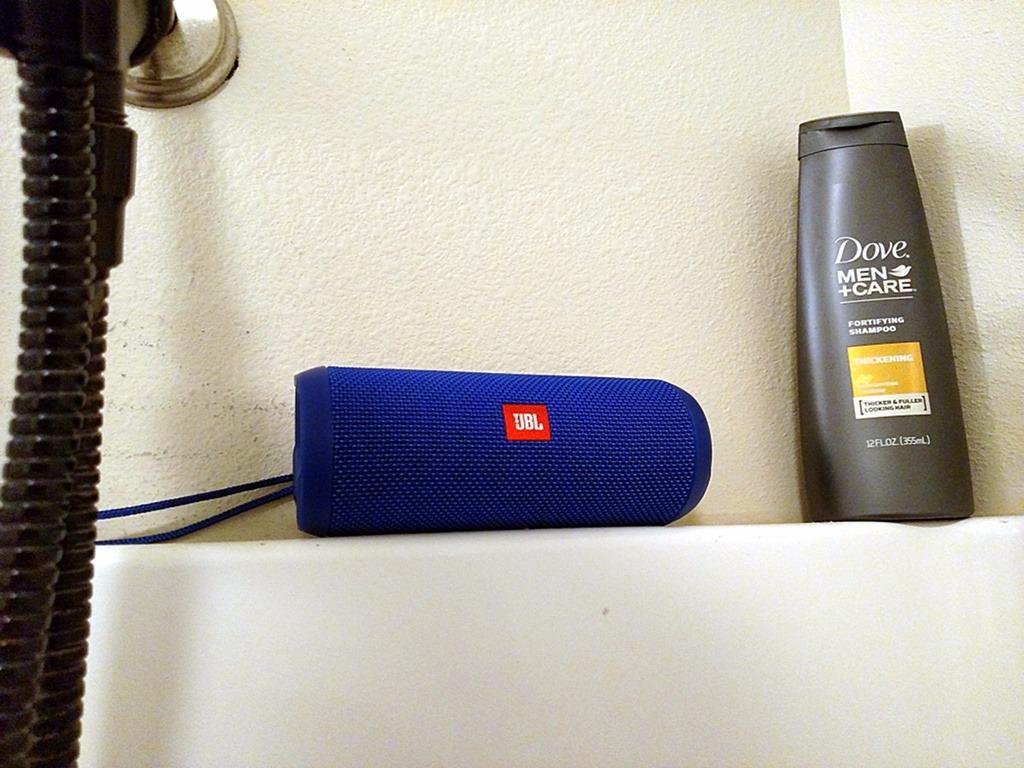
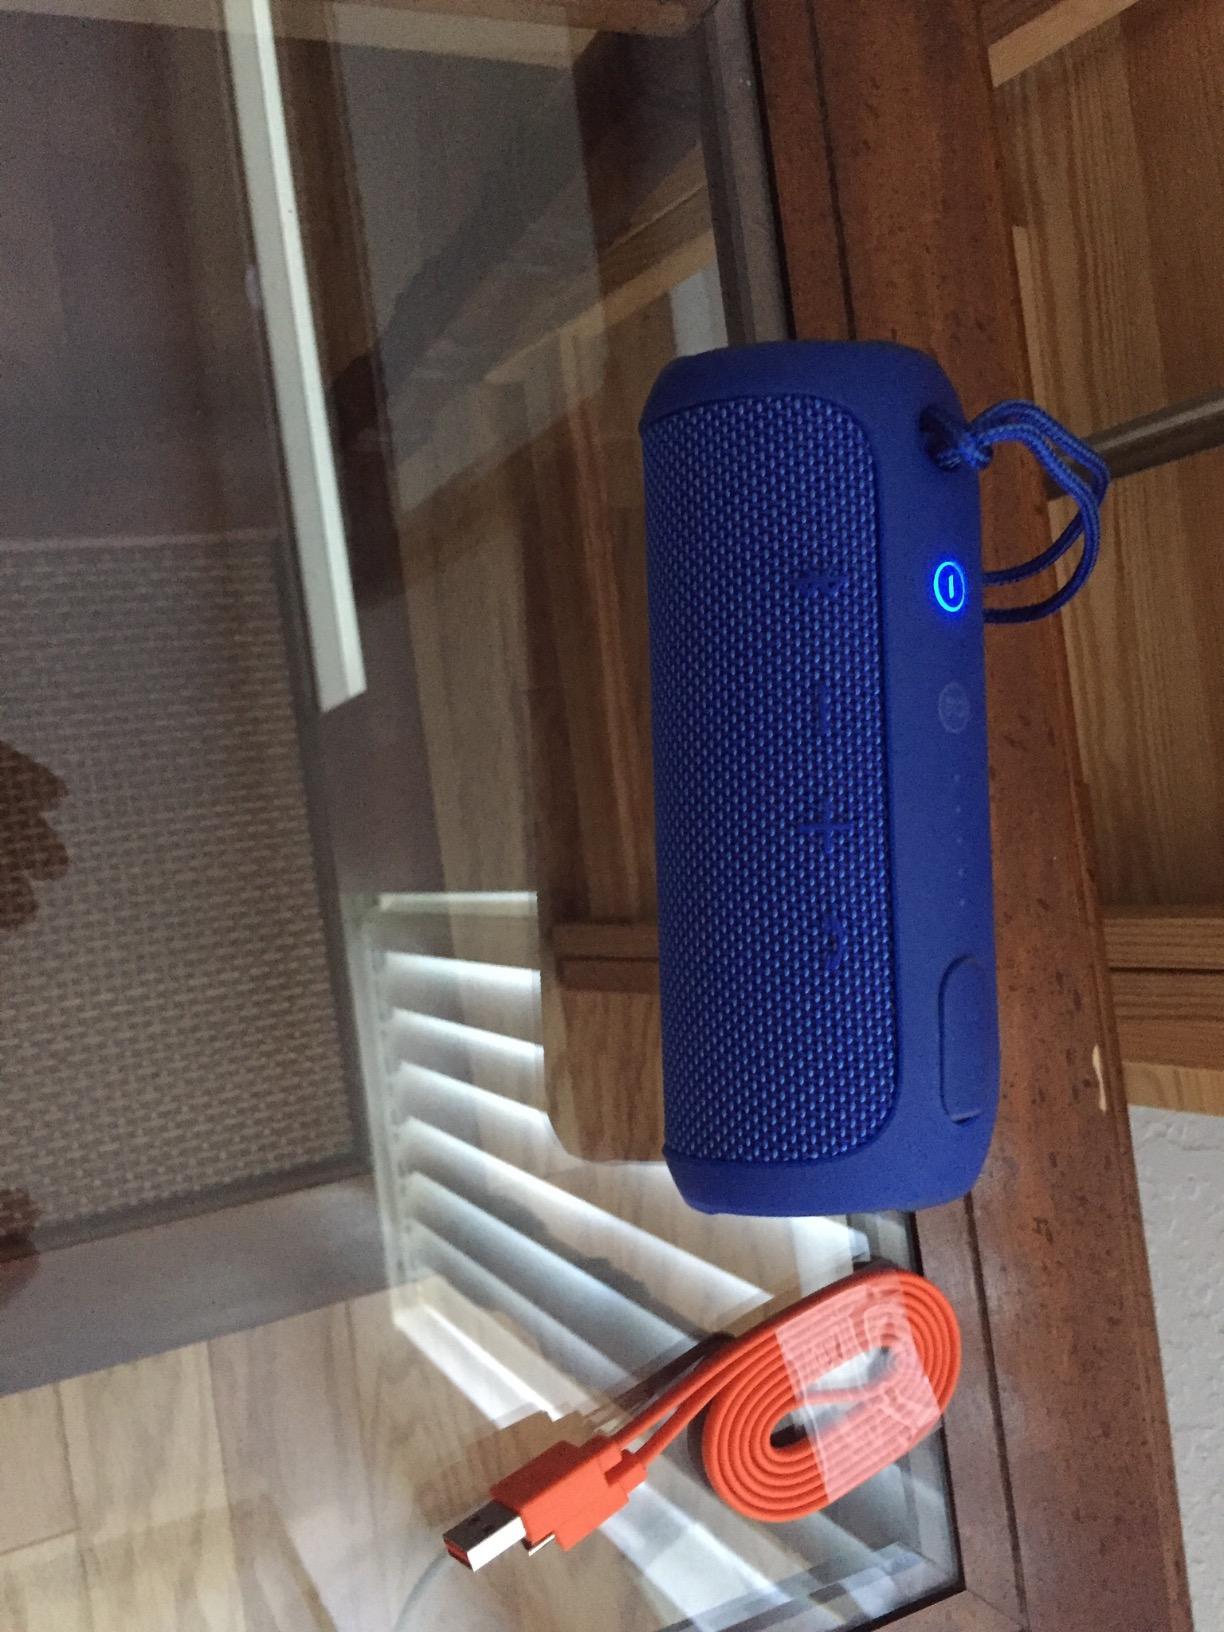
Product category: speaker
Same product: yes